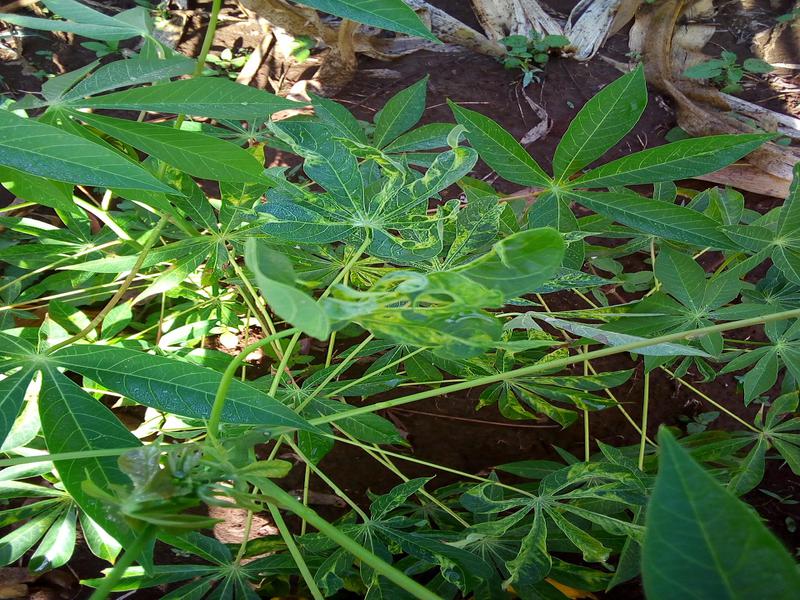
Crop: cassava
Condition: healthy